Friend of the World

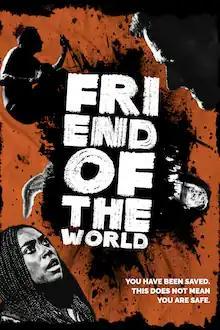
Official poster

Friend of the World is a 2020 American independent black-and-white film written and directed by Brian Patrick Butler in his feature film debut, starring Nick Young and Alexandra Slade. The surreal experimental film takes place post-apocalypse and tells the story of a young filmmaker (Slade) and a military general (Young) trapped in a bunker with a mysterious threat.